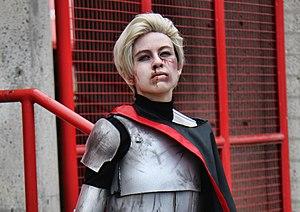
Cosplay de Capitaine Phasma
La liste des personnages encyclopédiques de Star Wars recense les noms et les biographies simplifiées des principaux personnages présentés dans des encyclopédies consacrées à l'ensemble de la saga cinématographique et entièrement ou en grande partie centrées sur la présentation des personnages comme les Dossiers Officiels Star Wars, Les Héros de la saga de Simon Beecroft, l’Ultimate Star Wars de Ryder Windham ou L'encyclopédie des personnages de Beecroft et Hidalgo. Les personnages non présentés dans ces encyclopédies, même s'ils sont considérés par certains comme importants, sont exclus du recensement.